Lupe Vélez

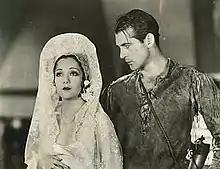
Vélez with Gary Cooper in "Wolf Song" (1929)

Later that year, she did a screen test for the upcoming Douglas Fairbanks full-length film "The Gaucho". Fairbanks was impressed by Vélez and he quickly signed her to a contract. Upon its release in 1927, "The Gaucho" was a hit and critics were duly impressed with Vélez's ability to hold her own with Fairbanks, who was well-known for his spirited acting and impressive stunts.